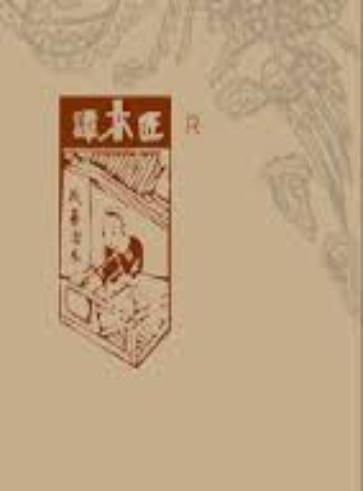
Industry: Necessities